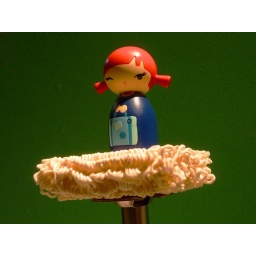
In a window display at Annie's Art &amp;amp; Frame, in Seattle's Ballard neighborhood. She's standing on a brick of ramen!